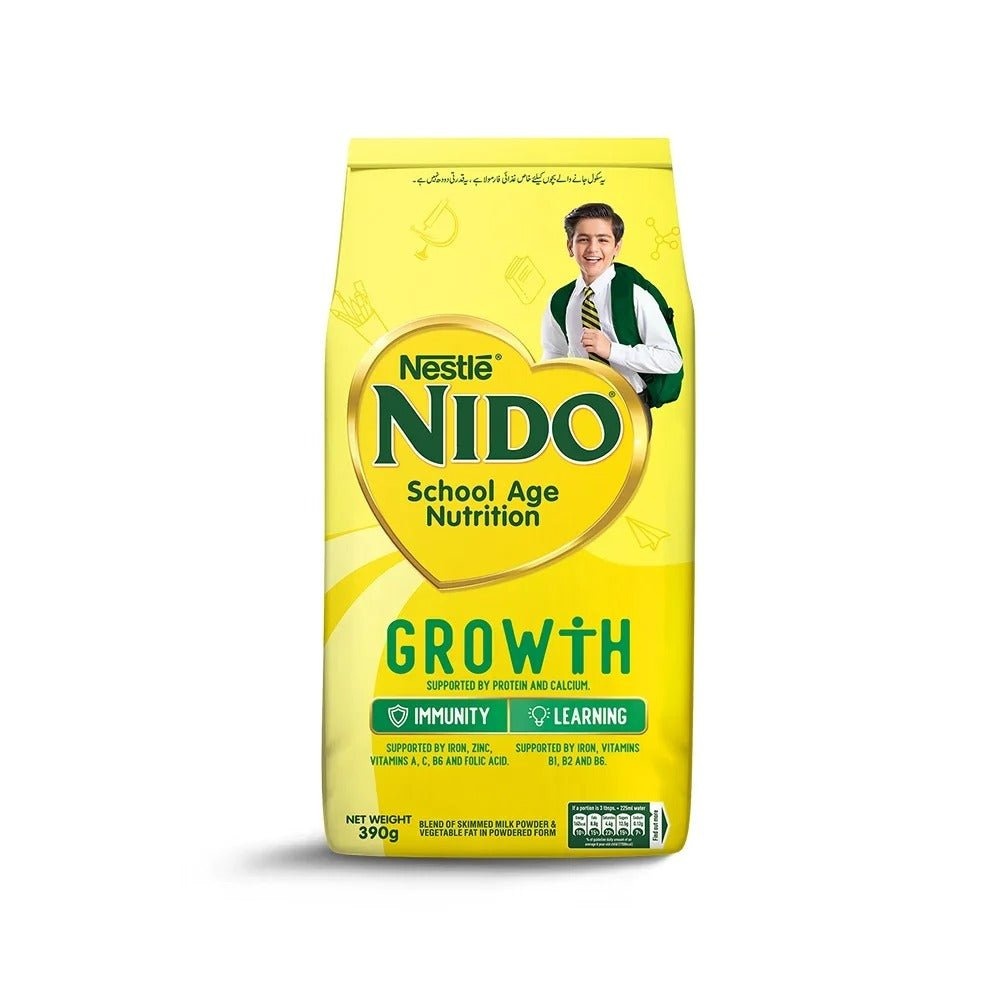
Nestle Nido Fortigrow School Age Nutrition 390 gm
Brand Nestle Delivery Same Day Return Policy 3 Day Return and Exchange
Brand: Nestle
Category: Baby & Toddler > Nursing & Feeding > Baby & Toddler Food > Toddler Nutrition Drinks & Shakes